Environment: real
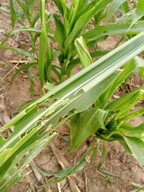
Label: fall_armyworm